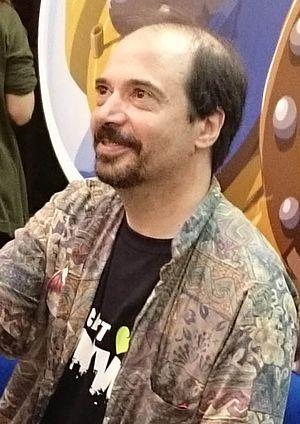
KeyForge est un jeu de cartes à jouer et à collectionner créé par Richard Garfield, également créateur de Magic : The Gathering, développé par la société d'édition Fantasy Flight Games. Il est sorti le 15 novembre 2018 et est traduit en plusieurs langues. Il est fondé sur le principe du deck unique : chaque paquet est généré par un algorithme afin d'être différent de tous les autres. Chaque paquet comporte 37 cartes à jouer dont une carte d'identité propre. Les joueurs incarnent un Archonte qui doit collecter de l'aombre pour forger trois clés.
Richard Garfield, né le 26 juin 1963 à Philadelphie, est un professeur de mathématiques et concepteur de jeu. Il est le créateur du jeu de cartes à jouer et à collectionner Magic the Gathering ou. Il a créé d'autres jeux de cartes à jouer et à collectionner comme Netrunner, Star Wars Trading Card Game, Vampire: the Eternal Struggle, et BattleTech, ainsi que des jeux de société comme Le Grand Dalmuti et RoboRally. Il a également créé une variante du jeu Hearts, appelé Complexe cœurs.